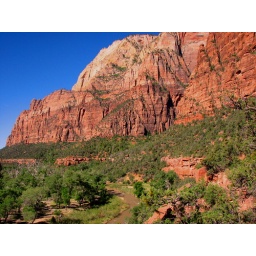
The west canyon wall above the Virgin River.